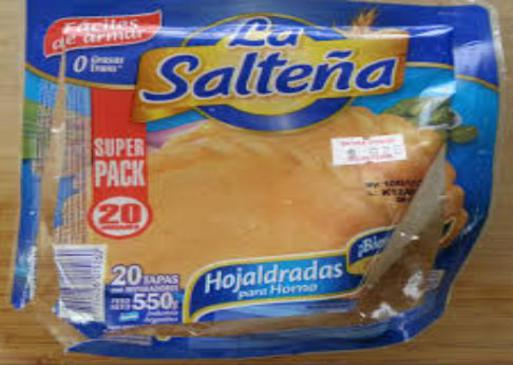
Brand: la saltena
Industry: Food